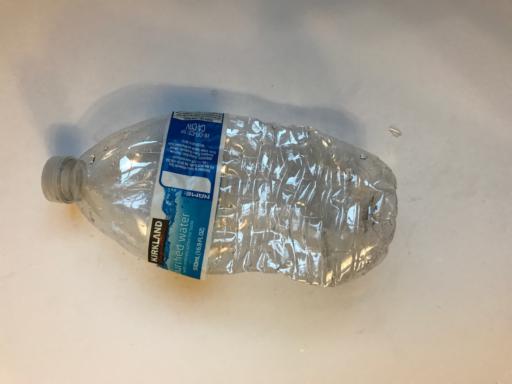
Waste category: plastic